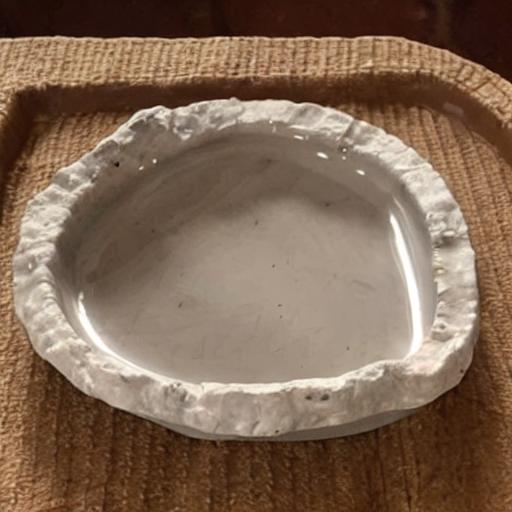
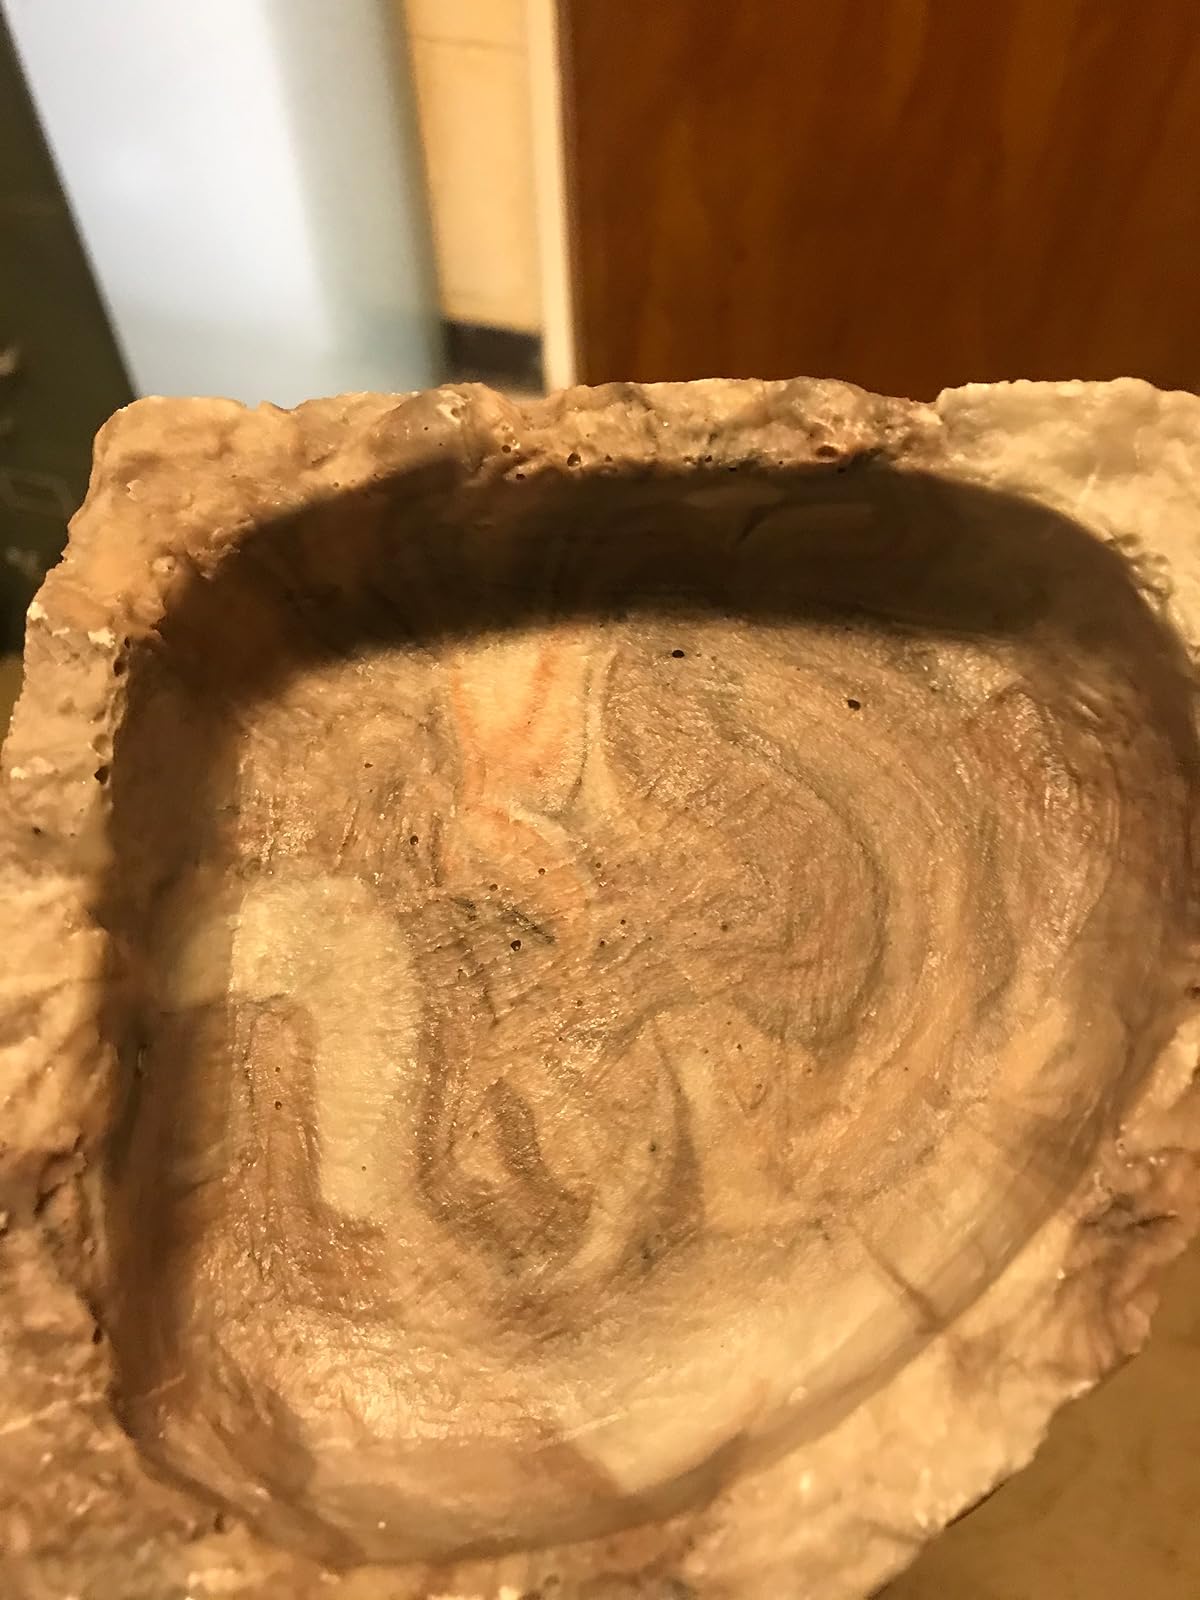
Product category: items_bowl
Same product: no